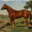
Label: horse